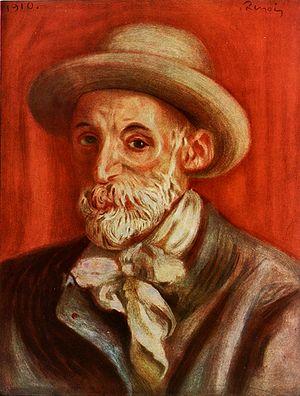
Un autoportrait est une représentation d'un artiste, dessinée, peinte, photographiée ou sculptée par l'artiste lui-même.